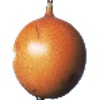
Label: Granadilla 1